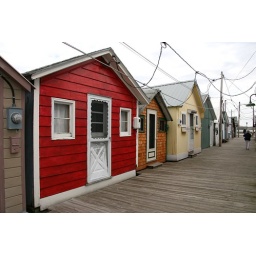
Boat houses on the lake in New York.